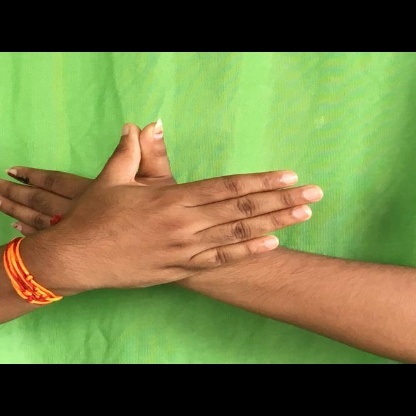
Mudra: Garuda